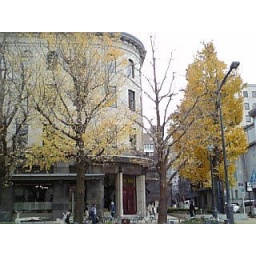
building surrounded by the trees